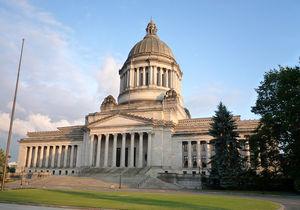
Olympia est une ville des États-Unis, capitale de l'État de Washington et siège du comté de Thurston. Sa population s’élevait à 46 478 habitants lors du recensement de 2010, estimée à 51 609 habitants en 2017, ce qui en faisait la 24ᵉ plus grande ville de l'État.